Andrea Falcón

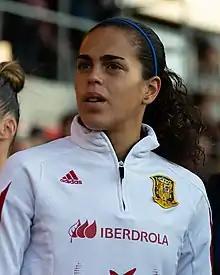
Falcón representing Spain in 2018

Andrea Sánchez Falcón (born 28 February 1997) is a Spanish professional footballer who plays as a midfielder for Campeonato Nacional Feminino side Benfica and the Spain women's national team. She previously played for Barcelona in Spain's Primera División.